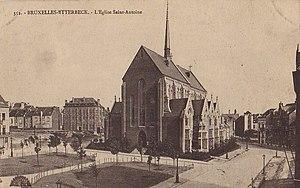
La place Saint-Antoine est une place de la commune bruxelloise d'Etterbeek. Elle tire son nom d'une église édifiée en son centre et dédiée à saint Antoine de Padoue. Aboutissent dans la partie nord de la place Saint-Antoine les avenues Victor Jacobs, Jules Malou et Eudore Pirmez, et dans la partie sud les rues de Gerlache, Alex Marcette et Nothomb.